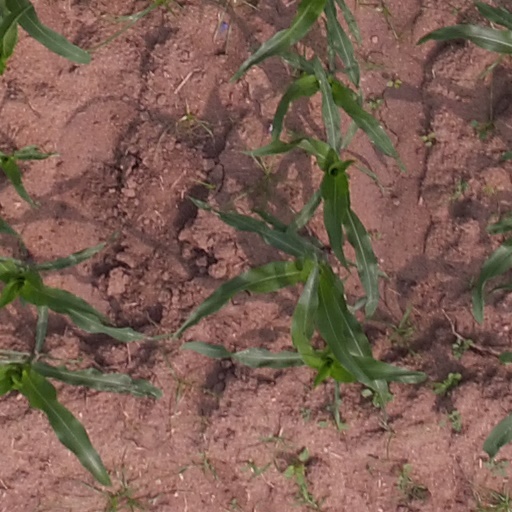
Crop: maize; corn